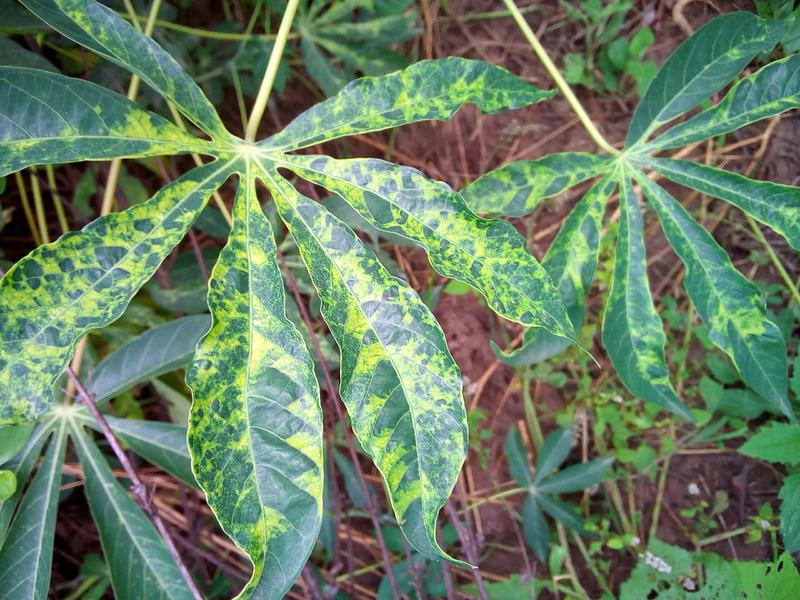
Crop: cassava
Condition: mosaic_disease